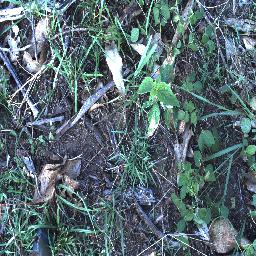
Label: lantana